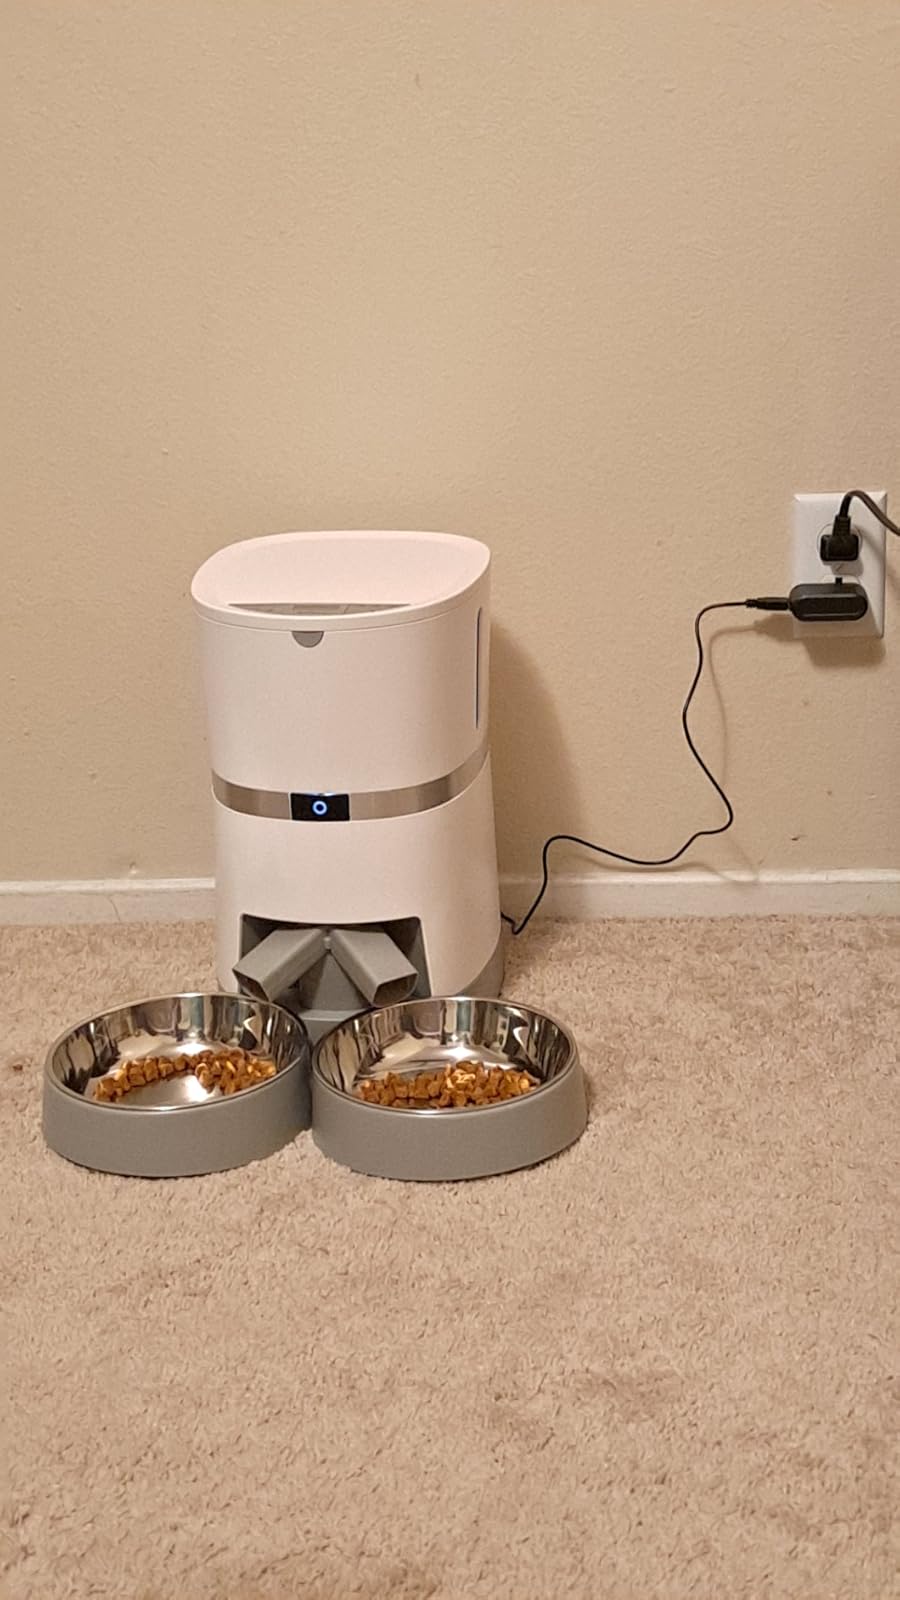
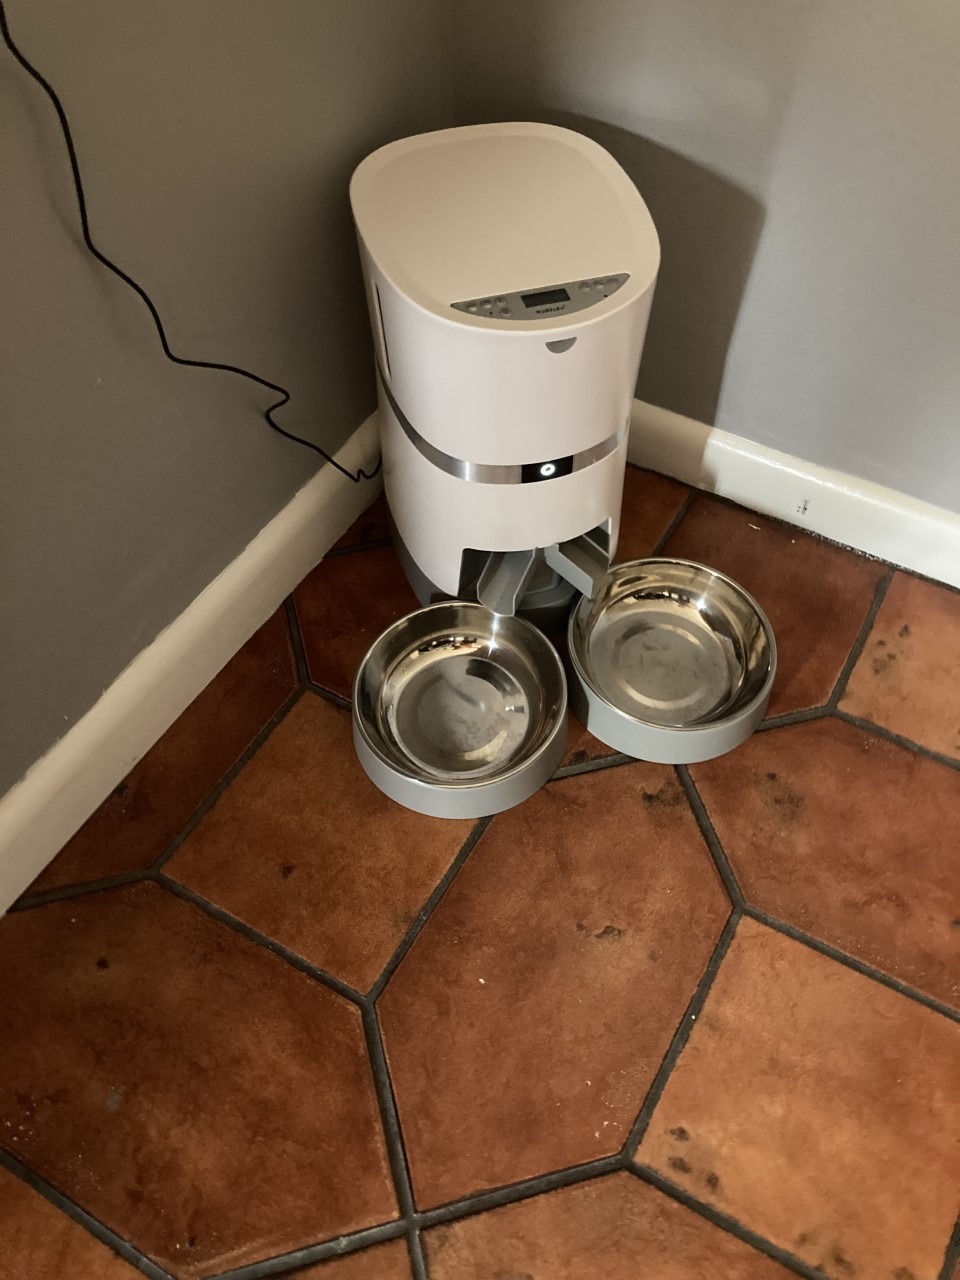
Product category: items_feeder
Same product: yes